Minh Mạng

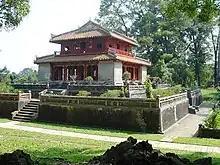

Despite ongoing intra-turmoil, Minh Mang exhibited his admiring to Confucian rule and classical Chinese culture, while imposing ethnic assimilation at home and pursuing territorial expansion and interference in neighboring Laos. Minh Mang put his support to Vientiane's king Chao Anou, his close ally, to wage war against Siam. But the outcome did not go for their plan. Anou was defeated and then was detaining to the Siamese in late 1828 by Chao Noi, ruler of Muang Phuan, also a tributary of Minh Mang. Chao Noi was arrested by the Vietnamese for betraying, then being executed in Hue by Minh Mang. Muang Phuan was annexed into Vietnam in 1832 as Tran Ninh prefecture.